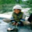
Label: boy